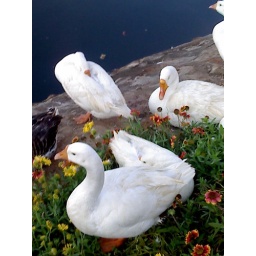
Goose in on the grass by the edge of the Indira park lake ( Mamidi Pariksith )